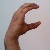
The image shows a hand gesture representing the letter 'C' in Indian Sign Language.